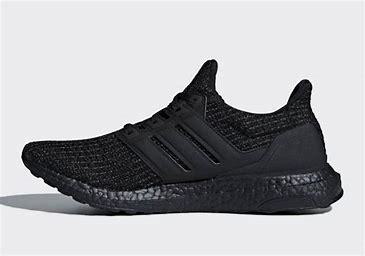
Brand: Adidas
Model: Ultra Boost 4